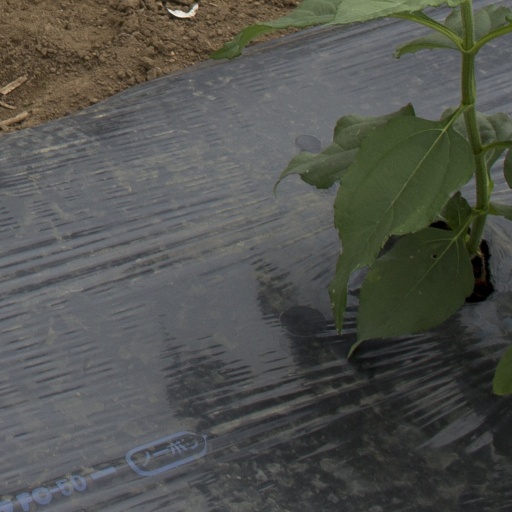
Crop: Jerusalem artichoke